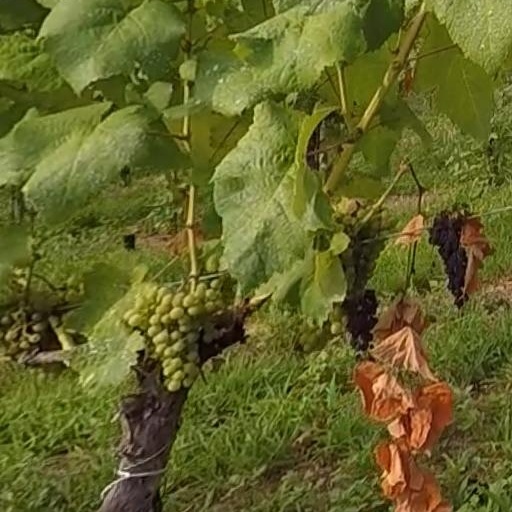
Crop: grape